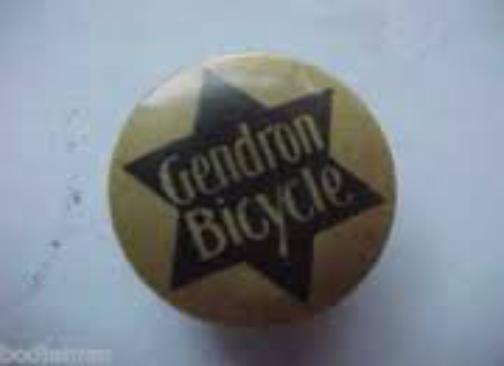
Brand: gendron bicycles
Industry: Transportation